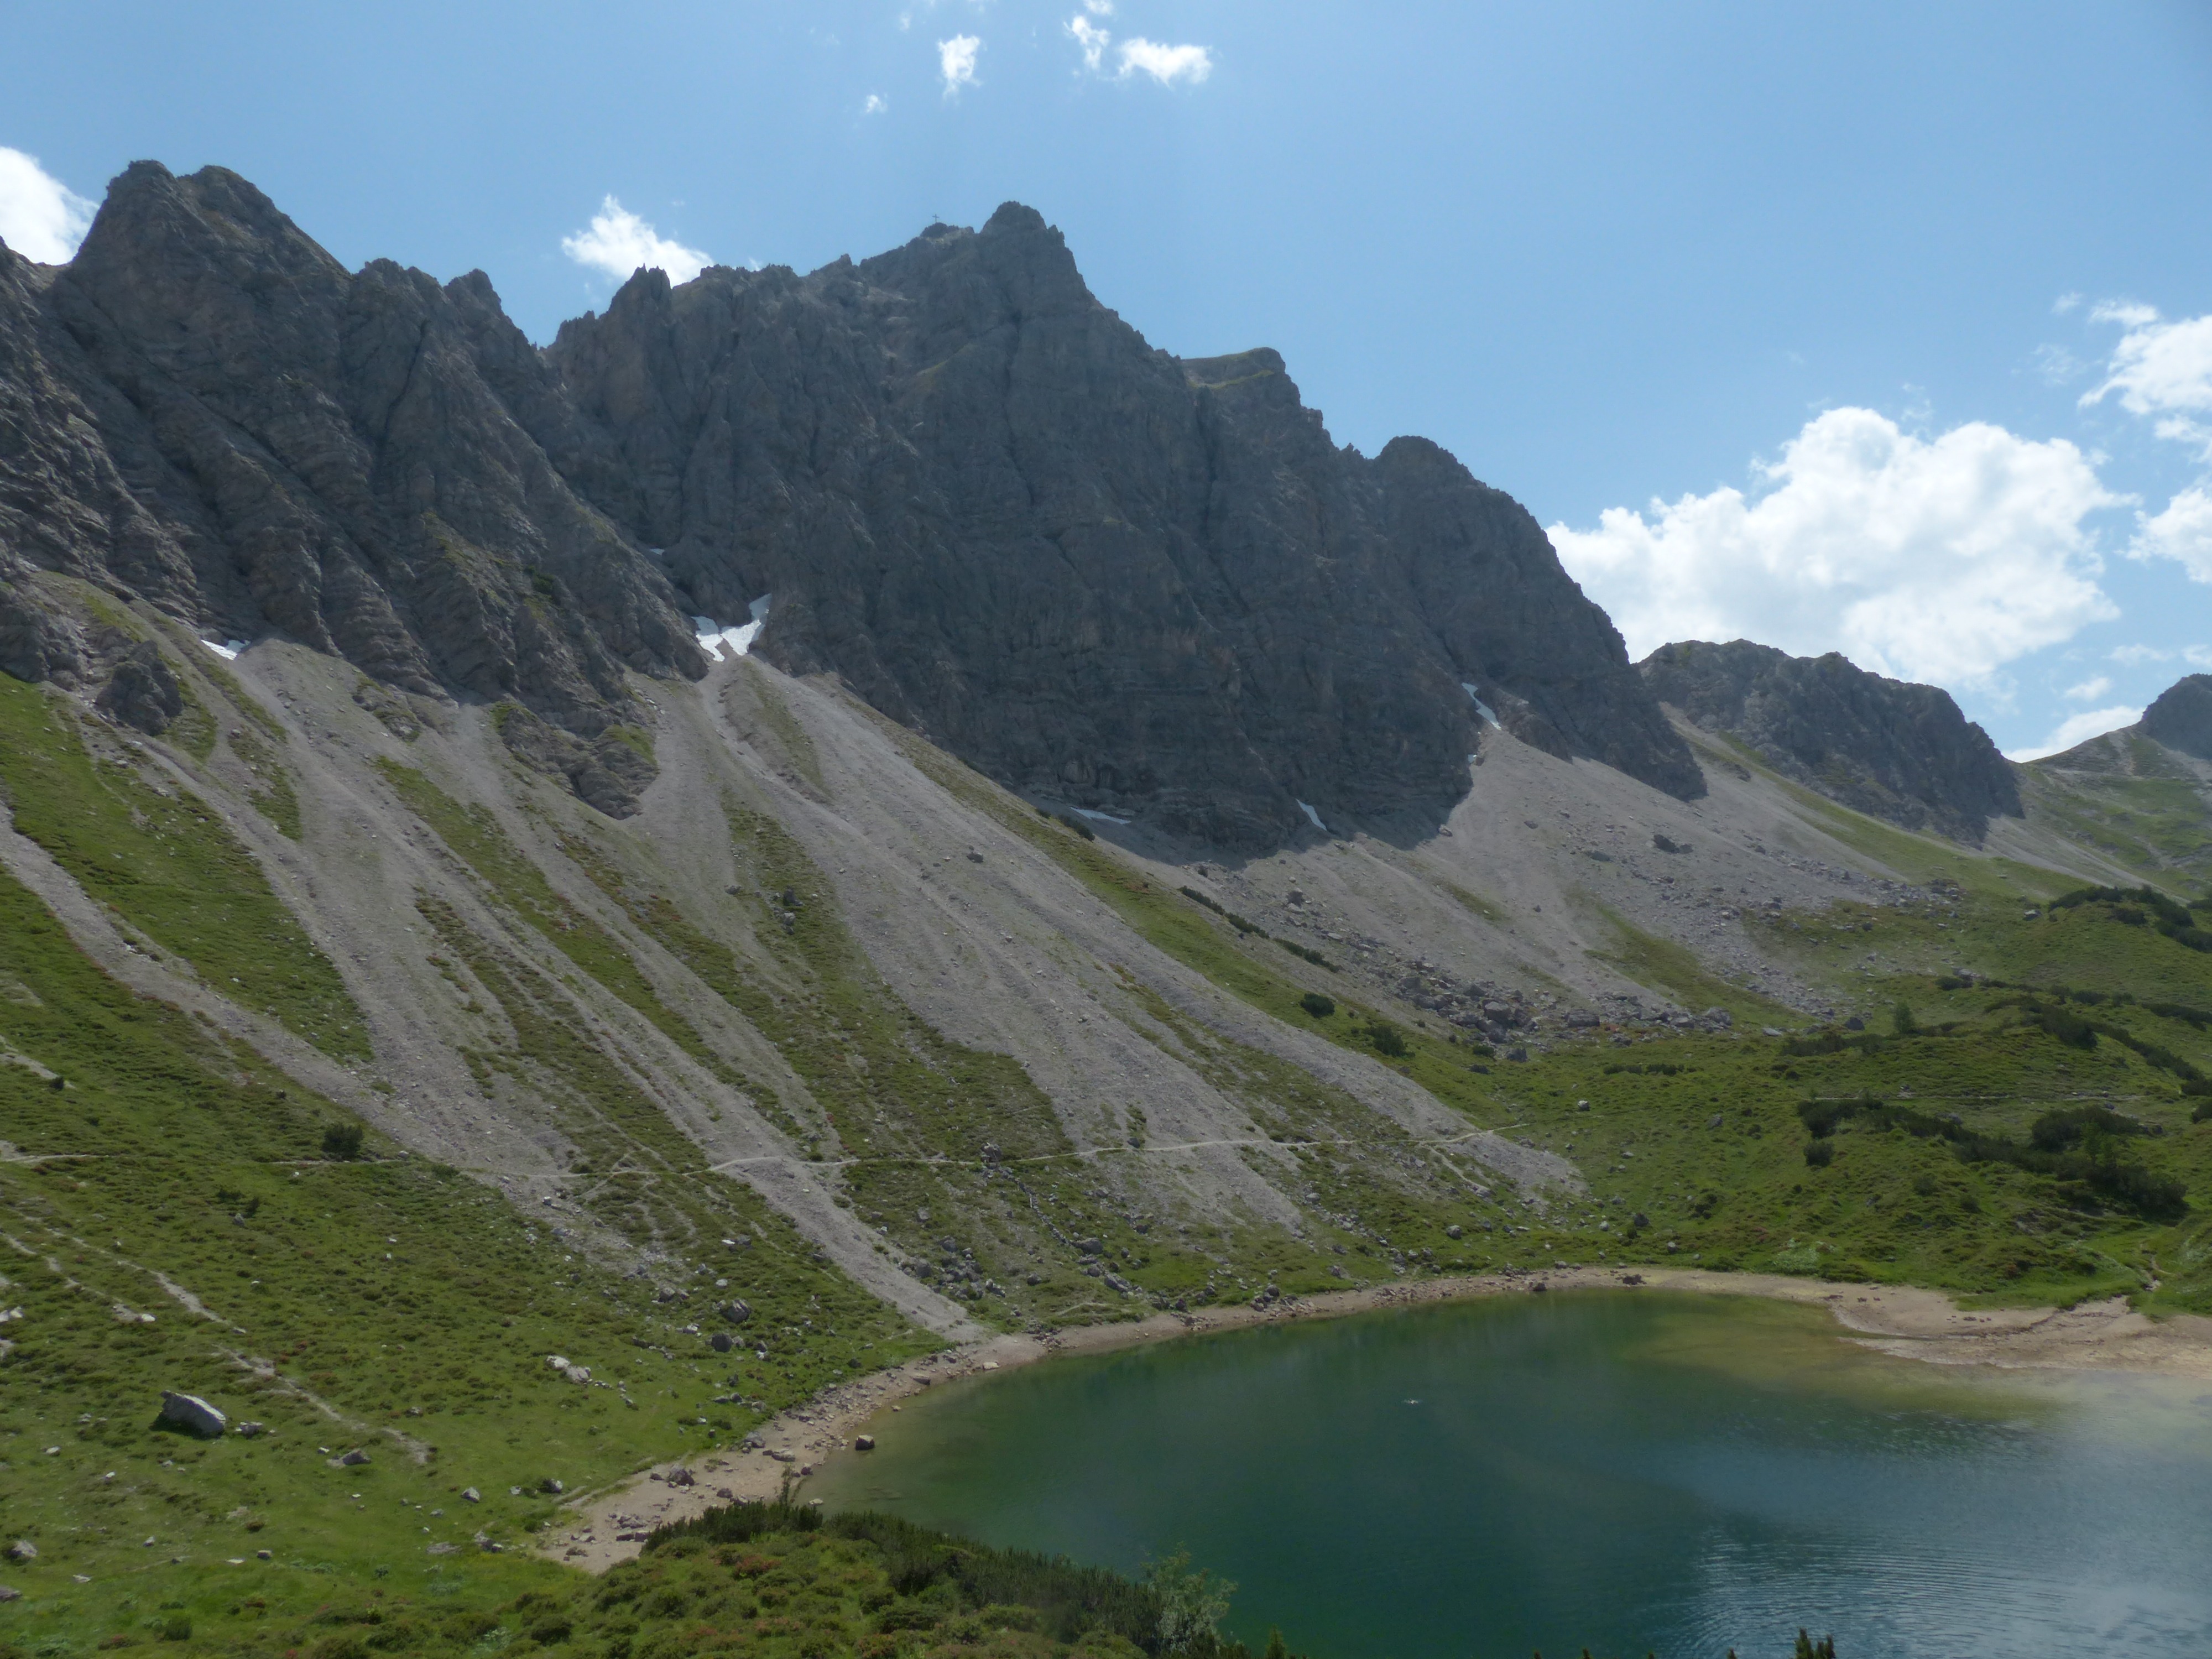
water, walking, mountain, hill, lake, adventure, wet, valley, mountain range, pool, clear, swim, fjord, reservoir, highland, ridge, austria, cool, alps, plateau, bergsee, fell, loch, tyrol, crystal clear, refresh, landform, tarn, little lake, alpine lake, mountain pass, allg u alps, geographical feature, mountainous landforms, glacial landform, vilsalpseeberge, top of pools